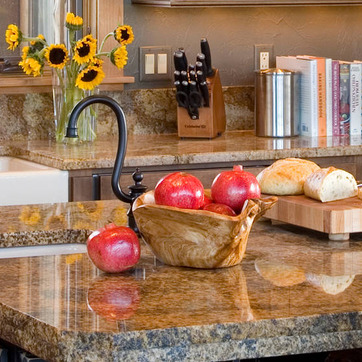
Material: food